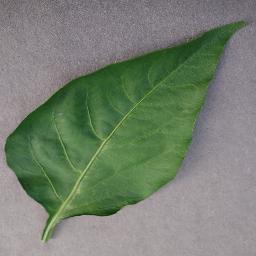
Label: Pepper,_bell___healthy